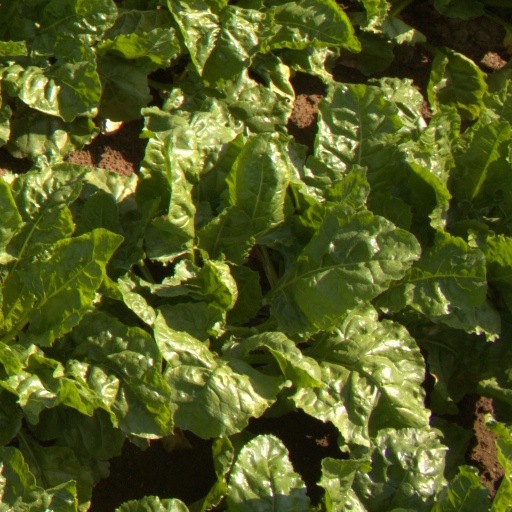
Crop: sugar beet